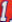
Number: 1